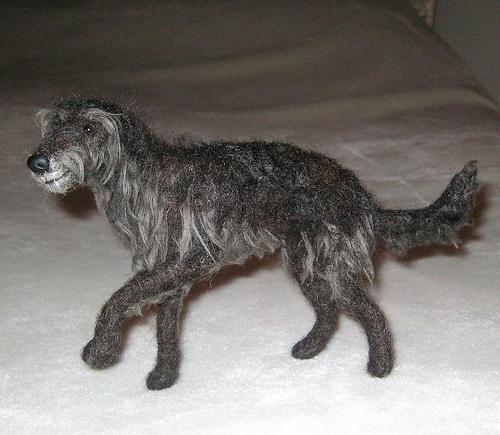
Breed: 224-n000056-Scottish_deerhound